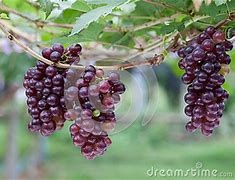
Label: grape